Hiddensee

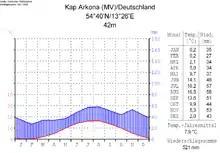
Climatic diagram for Cape Arkona

The island of Hiddensee is, from a geological perspective, a very young landscape and was formed during the last ice age about 12,000 years ago. The ice age left behind here a Young Drift landscape. As a result of thawing inland ice, the underlying land rose and the hollows filled with water; the predecessor of what became the Baltic Sea, Ancylus Lake emerged. As a result, only protruding ridges like the "Dornbusch" remained visible, as islands. The overall shape of the coast in the southern area of the Baltic Sea was formed during the Littorina Transgression about 7,000 to 2,500 years ago. Around 5,000 years ago, the sea level attained its present level and the Dornbusch and two older island cores became islands. 4,500 years ago the salt water currents from the North Sea were sharply reduced. The Baltic has slowly become less salty since. As a result of coastal erosion (land denudation, drift and deposition) the islands changed to their present shapes over the course of time. For example, the former three island cores were joined to one another by accretion. This process still carried sand away from the north of the Dornbusch. In 2000, of till twice broke off from the northern tip of the Hiddensee in the area of the "Toter Kerl" and collapsed into the sea. On average the cliff edges of the "Dornbusch" recede about per year. In mid-March 2004 another collapsed into the sea. Geologically seen the Hiddensee is a region undergoing constant change. The landmasses carried away from its northern tip are washed up again at the southern end and on the east side of the Schaproder Bodden. This has caused the formation of two geologically recent spits at the southern end of the" Gellen": the "Alter Bessin" und "Neuer Bessin". The "Alter Bessin" began to appear about 300 to 400 years ago and was already over long by the middle of the 19th century. Since then it has barely grown. On the other hand, the "Neuer Bessin" which appeared in 1900 is growing by annually and is already long. Meanwhile, a third "Bessin" is emerging. Even the southern tip is growing as a so-called windwatt into the Schaproder Bodden.